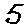
Label: 5